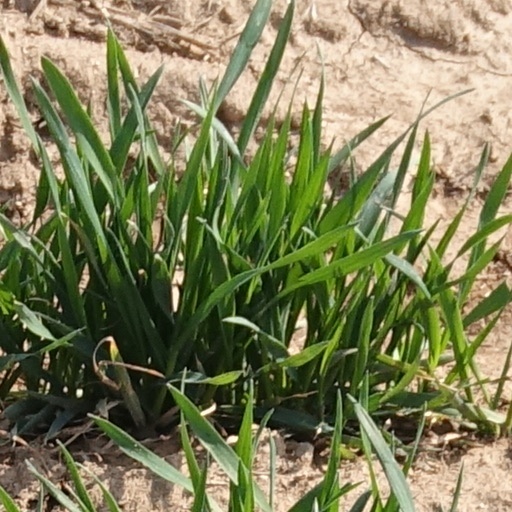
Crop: wheat